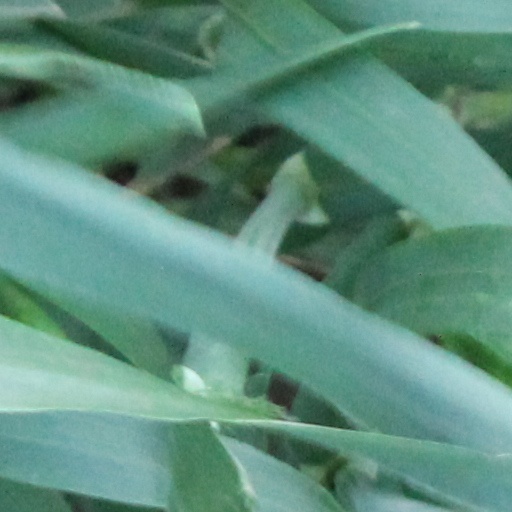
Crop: wheat